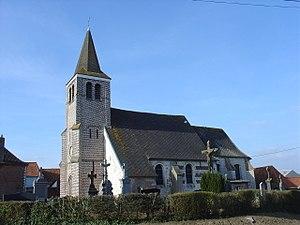
Église d'Ambricourt
Ambricourt est une commune française située dans le département du Pas-de-Calais en région Hauts-de-France.